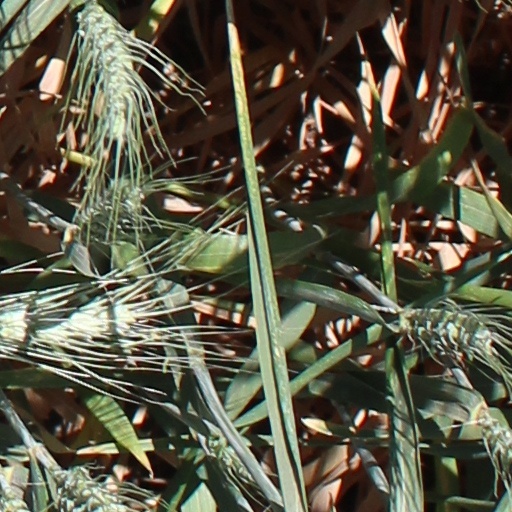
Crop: wheat